2011 National League Championship Series

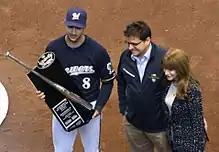
Braun accepting his 2011 Silver Slugger Award from Brewers owner Mark Attanasio

On December 10, 2011, it was revealed by Outside the Lines that regular-season National League MVP Ryan Braun had tested positive for a performance-enhancing drug. His initial positive test, from October 2011, had been overturned after Braun, and his legal team, waged a successful battle against the drug collector, Dino Laurenzi Jr. Laurenzi had waited to deliver the specimens to the lab, instead of delivering them right away per his instructions. Braun and his lawyers painted Laurenzi as incompetent and even insinuated that he purposefully tampered with Braun's urine sample because he was a Chicago Cubs fan, a divisional rival of the Brewers, and an anti-Semitie (Braun is of Jewish heritage). In July 2013, Ryan Braun finally admitted to using performance-enhancing drugs and apologized to Laurenzi. Nevertheless, he was suspended for the remainder of the 2013 season. After admitting PED use in 2013, Braun never placed in the top-20 in MVP voting again and made just one All-Star game in the last eight years of his career.